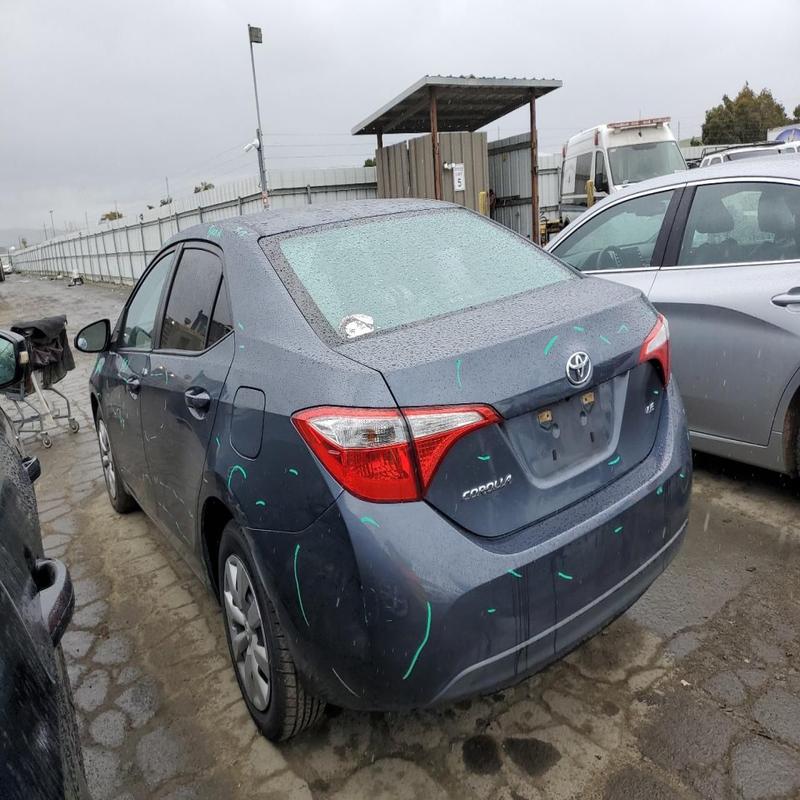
Aucun dommage détecté.
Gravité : aucun